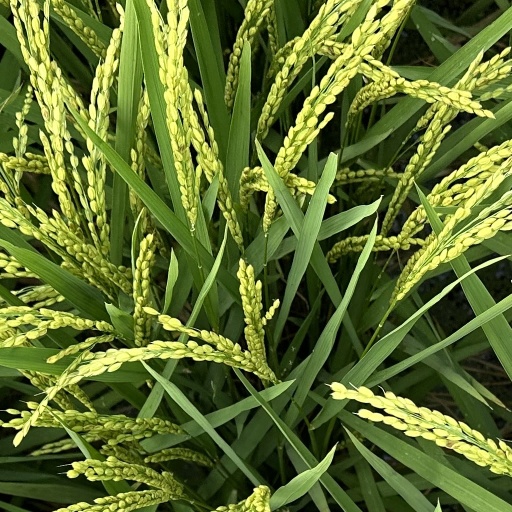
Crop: rice